Describe the emotion expressed in this image:  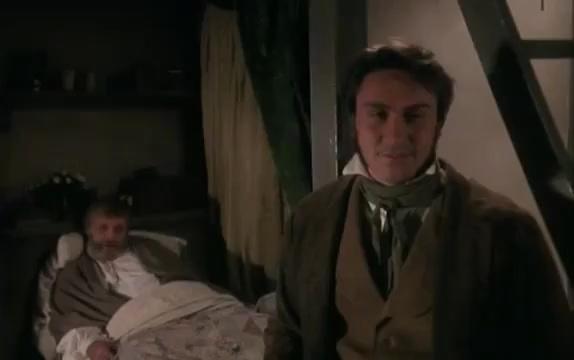
This person displays Suffering, valence and arousal with low intensity.